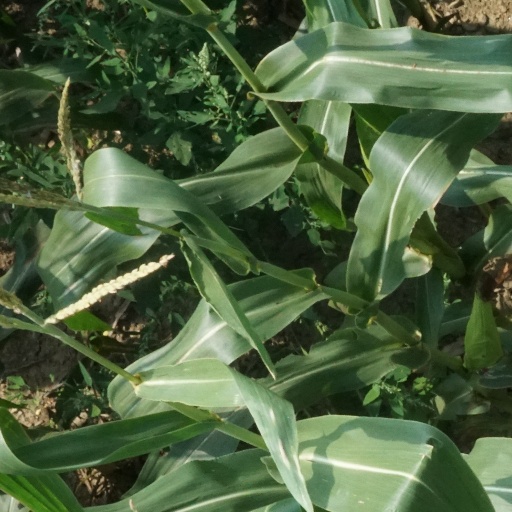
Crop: maize; corn